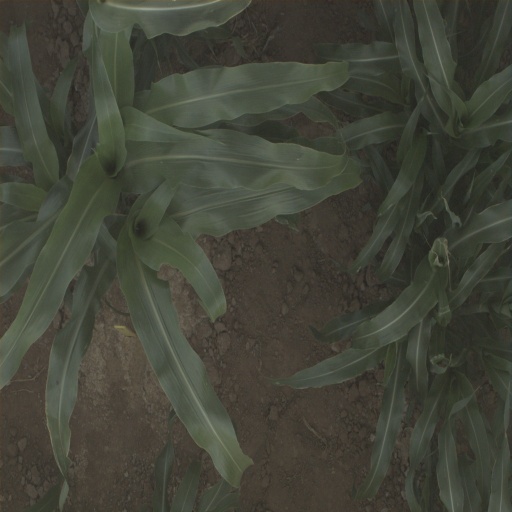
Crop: sorghum